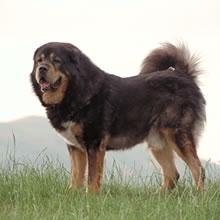
Tibetan_mastiff